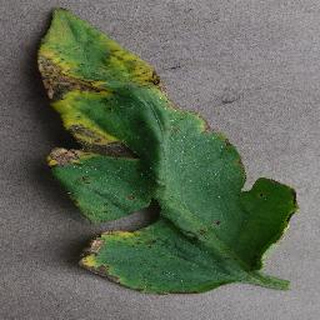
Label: tomato_bacterial_spot